Impeachment process against Richard Nixon

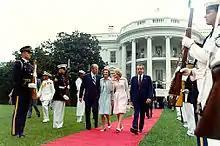
President Nixon and the first lady (in pink) leave the White House, accompanied by Vice President Ford and the second lady, August 9, 1974, shortly before Nixon's resignation became effective

There was a continuous barrage of similar public declarations throughout the day by various House Republicans. Wiggins said that "the facts then known to me have now changed," and it was now clear to him that the president had a "plan of action" to cover up the break-in. For Wiggins, this was more than enough "to sustain at least one count against the president of conspiracy to obstruct justice." He urged Nixon to resign, saying that a protracted impeachment trial would not be in the nation's interest. While he announced he would vote to impeach Nixon for obstruction of justice, he would oppose the other two articles out of concern that they would set "unfortunate historical precedents." On August 2, Haig and St. Clair had invited Wiggins to review the transcripts prior to their release. Upon reading them, Wiggins concluded that they proved Nixon was involved in the cover-up. In Wiggins' view, this meant Nixon's cause in the House was "hopelessly lost," and probably lost in the Senate as well.